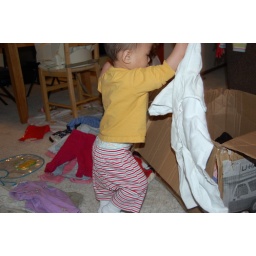
Unpacking a box of clothes from our friend in CA